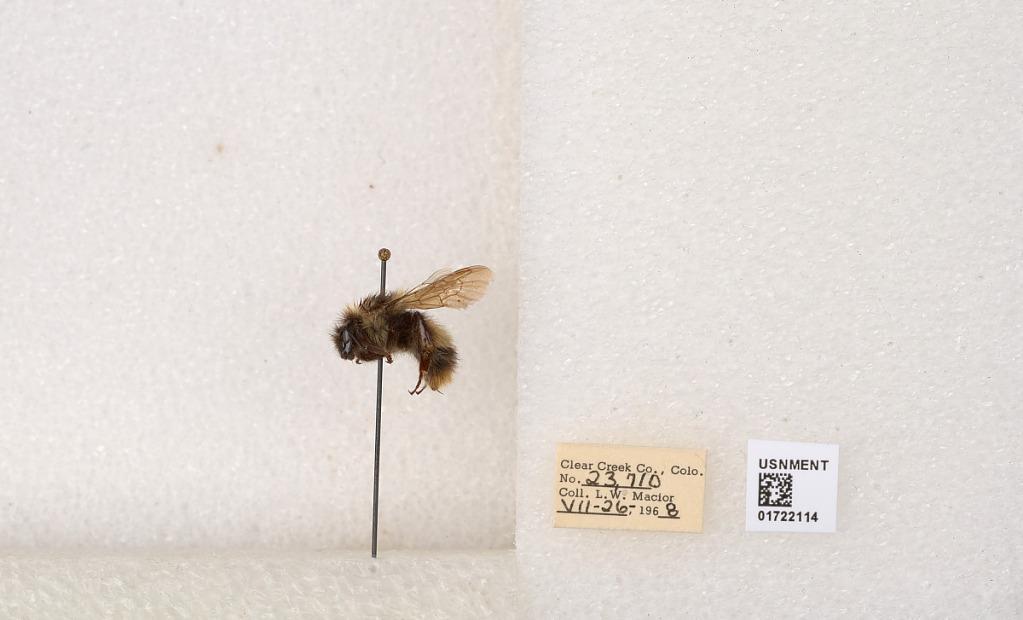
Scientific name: Bombus kirbyellus
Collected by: L. Macior
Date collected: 1968-7-26
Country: United States
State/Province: Colorado
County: Clear Creek
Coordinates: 39.6891, -105.644